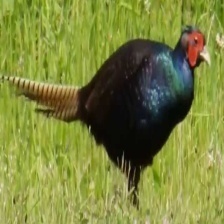
Species: RING-NECKED PHEASANT
Scientific name: PHASIANUS COLCHICUS